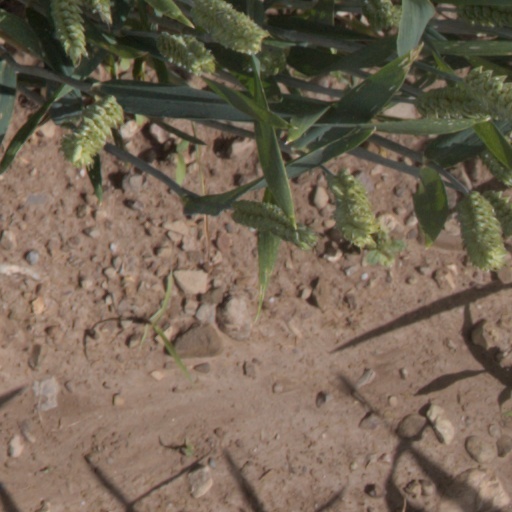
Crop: wheat